Indiana Jones and the Philosopher's Stone

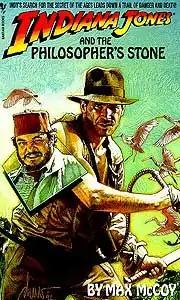

Indiana Jones and the Philosopher's Stone is the ninth of 12 Indiana Jones novels published by Bantam Books. Max McCoy, the author of this book, also wrote three of the other Indiana Jones books for Bantam. Published on April 1, 1995, it is preceded by "Indiana Jones and the White Witch" and followed by "Indiana Jones and the Dinosaur Eggs".